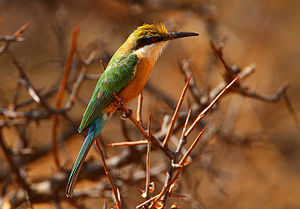
Somalibiæder
Somalibiæder er en skrigefugl, der lever på Afrikas Horn.